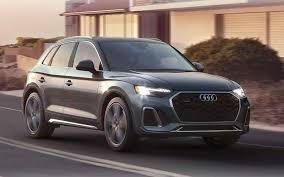
Label: noambulance